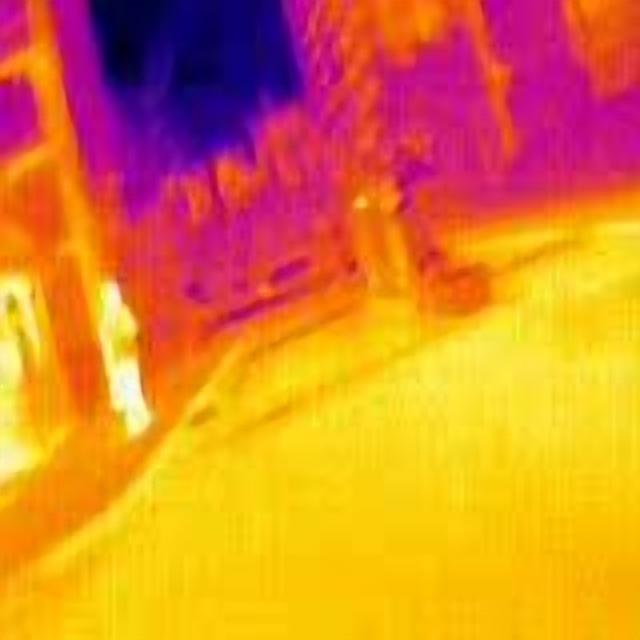
Detected objects:
label: person